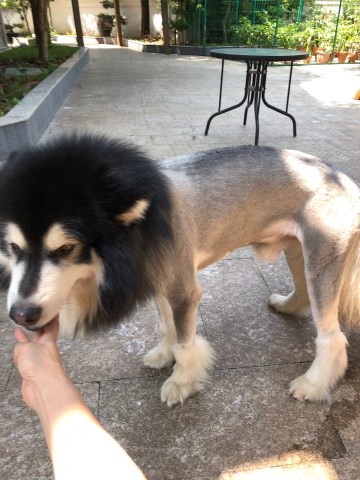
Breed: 1324-n000004-malamute